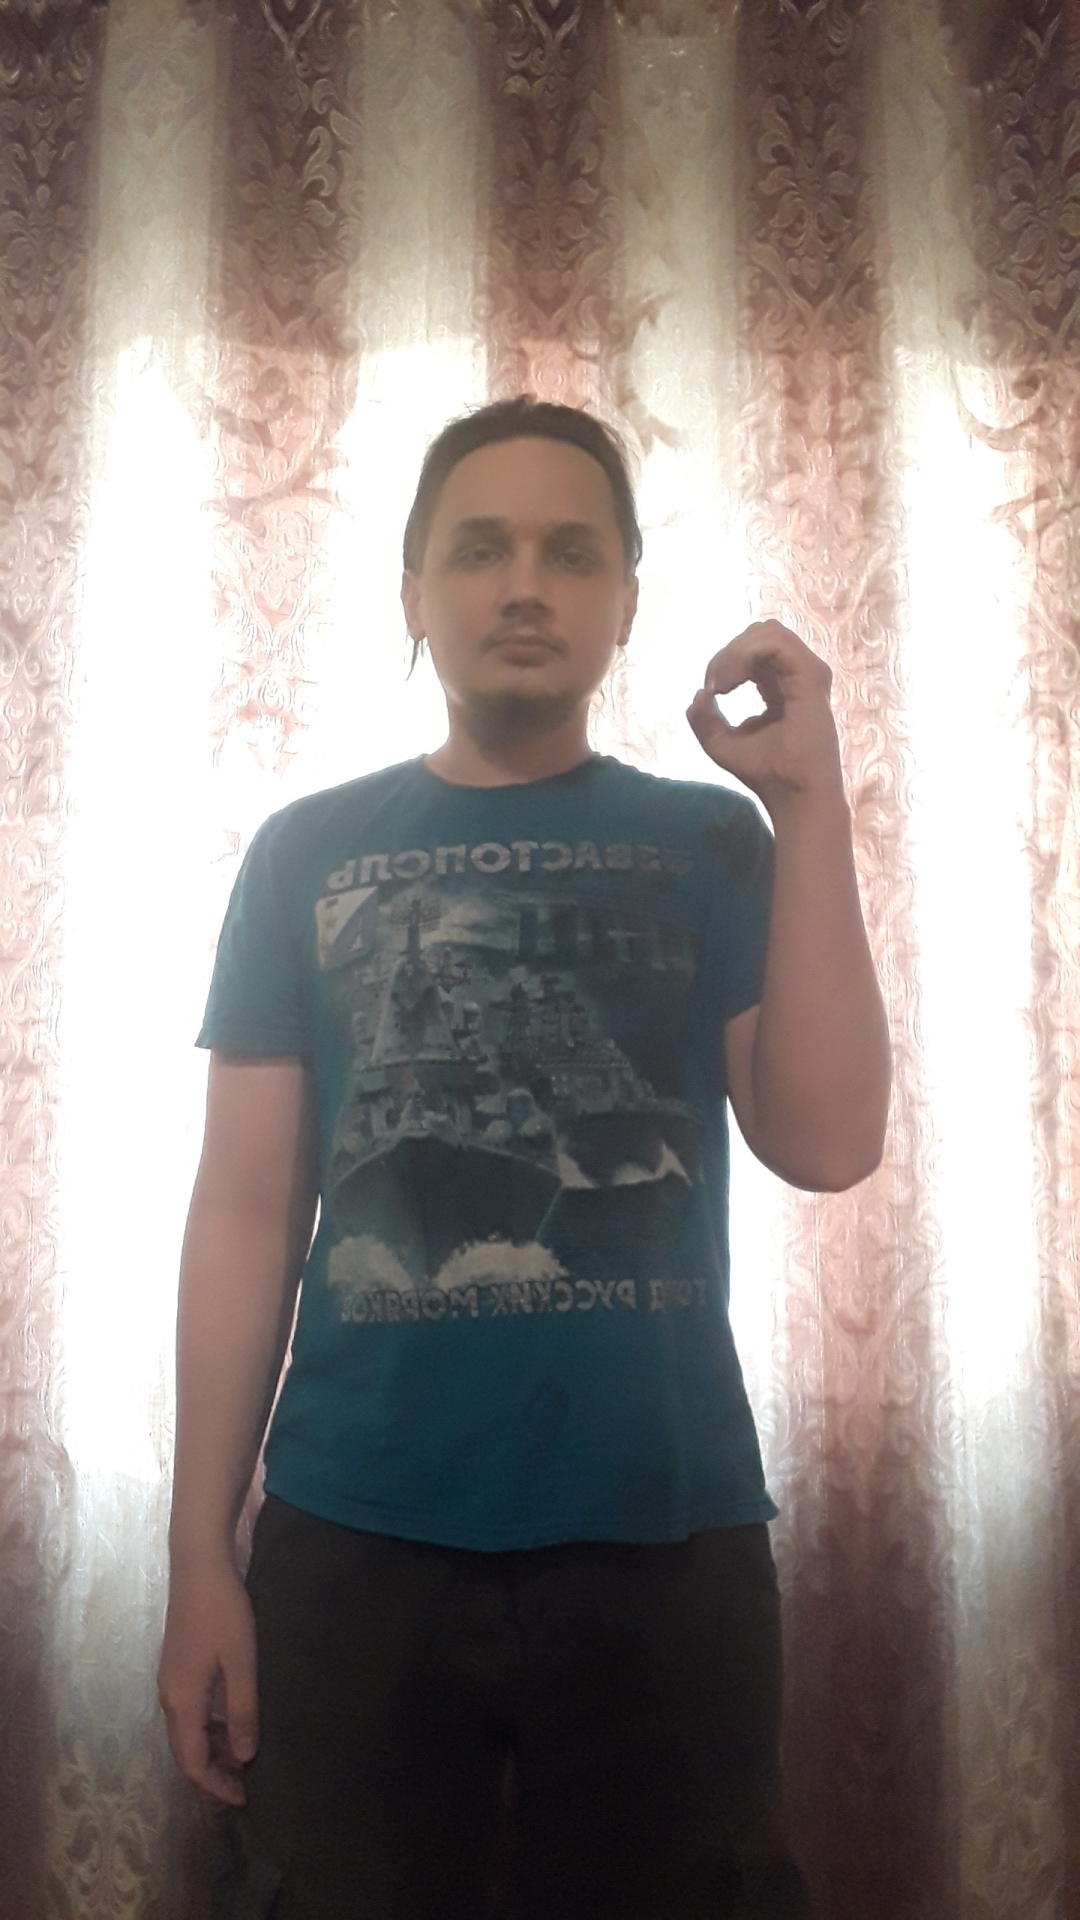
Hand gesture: grip